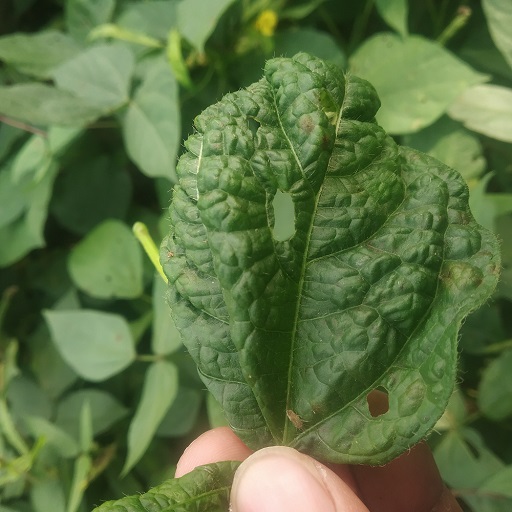
Label: Leaf Crinckle